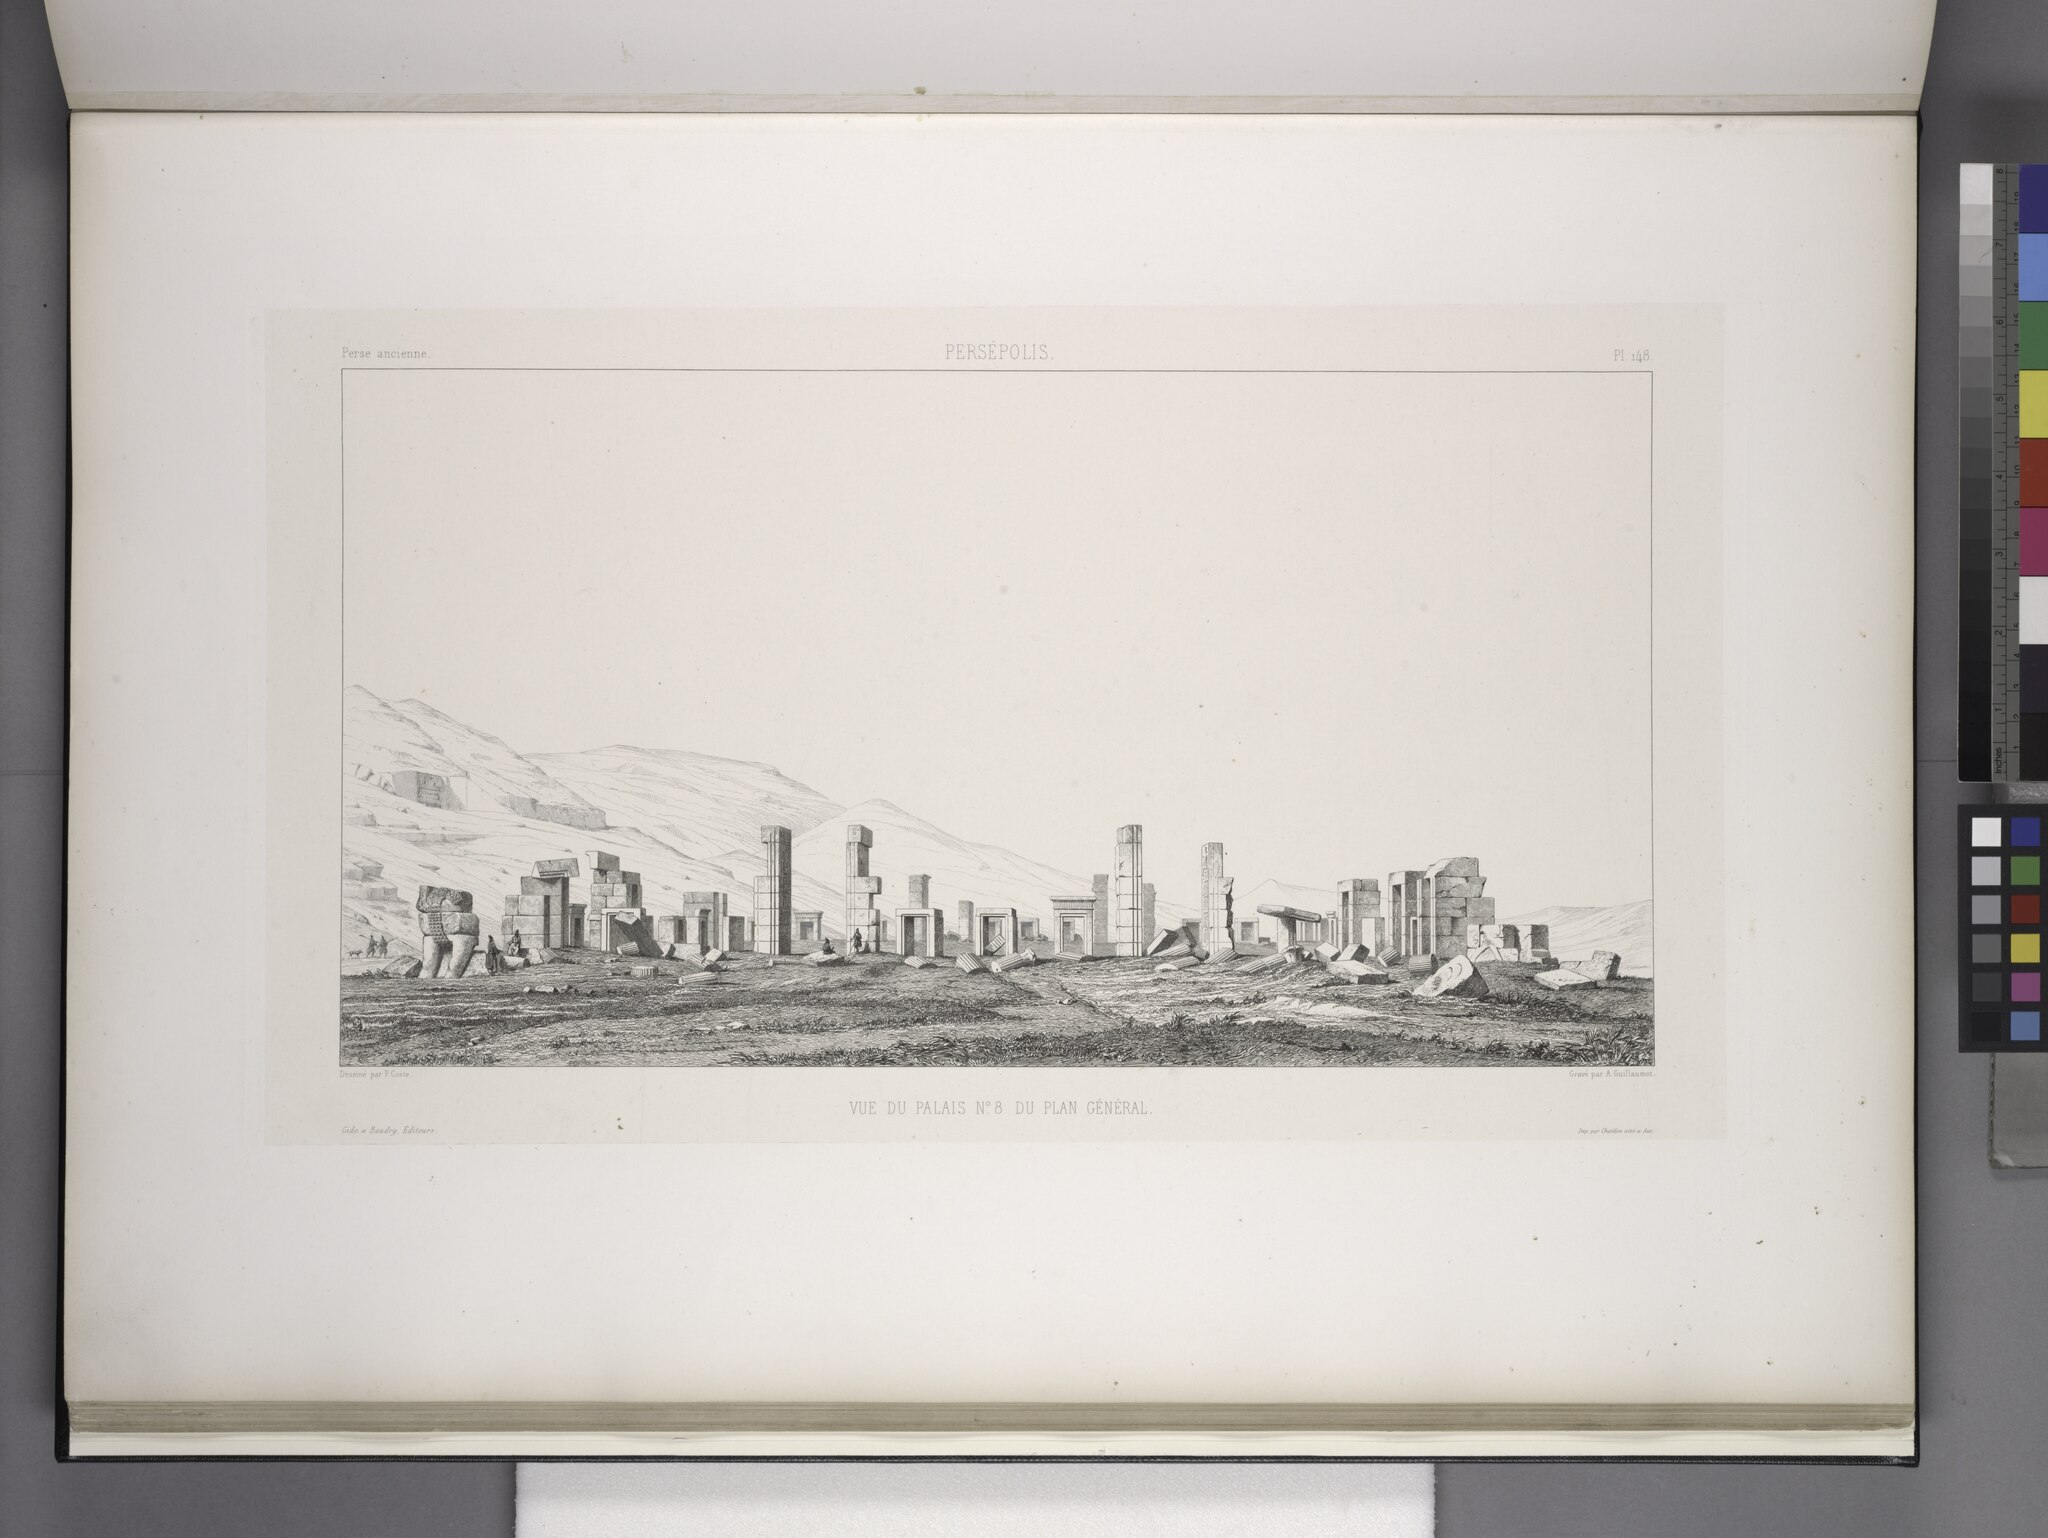
Title: Persépolis. Vue du palais no. 8 du plan général (NYPL b12482496-1542862)
Description: Persépolis. Vue du palais no. 8 du plan général
Date: 1851
Categories: Images uploaded by Fæ, PD-old-100-expired, PD-scan (PD-old-auto-expired), Images from the New York Public Library, CC-PD-Mark, Media needing category review as of 27 October 2016, NYPL General Research Division, Persepolis in the 19th century, Voyage en Perse, Illustrations of Hall of hundred columns, Illustrations of Persepolis